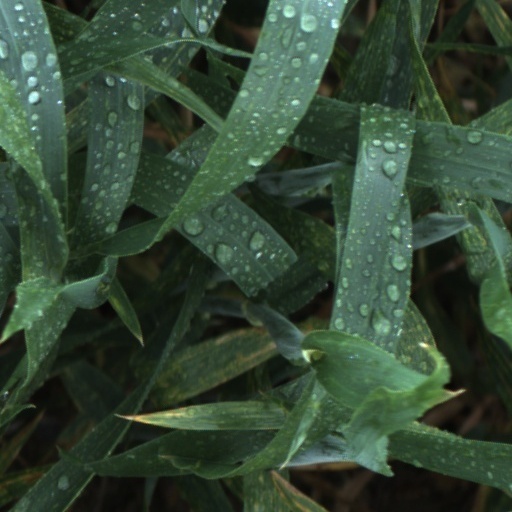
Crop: wheat